Golitsyno, Moscow Oblast

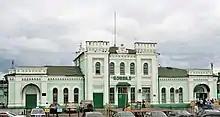
Railway station terminal (built by Lev Kekushev) in Golitsyno

A railway station of the same name on the Moscow–Minsk railway is located in Golitsyno.